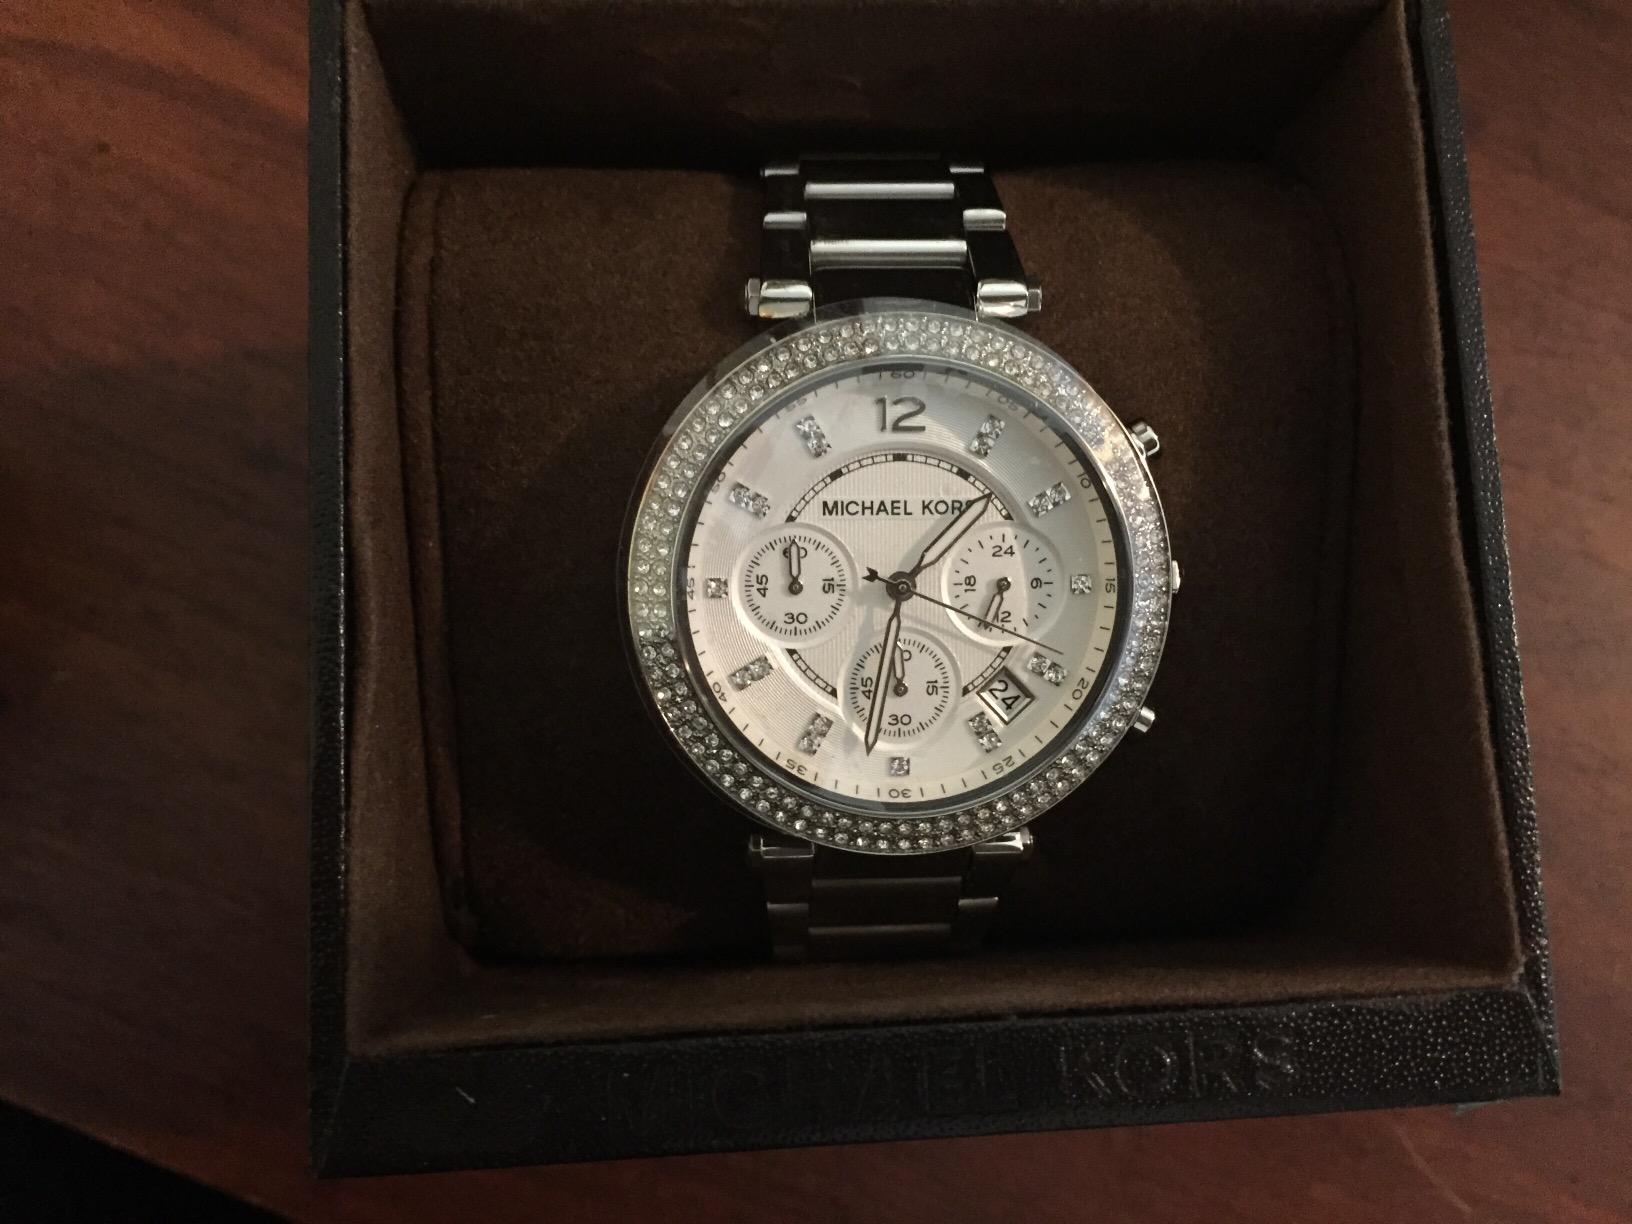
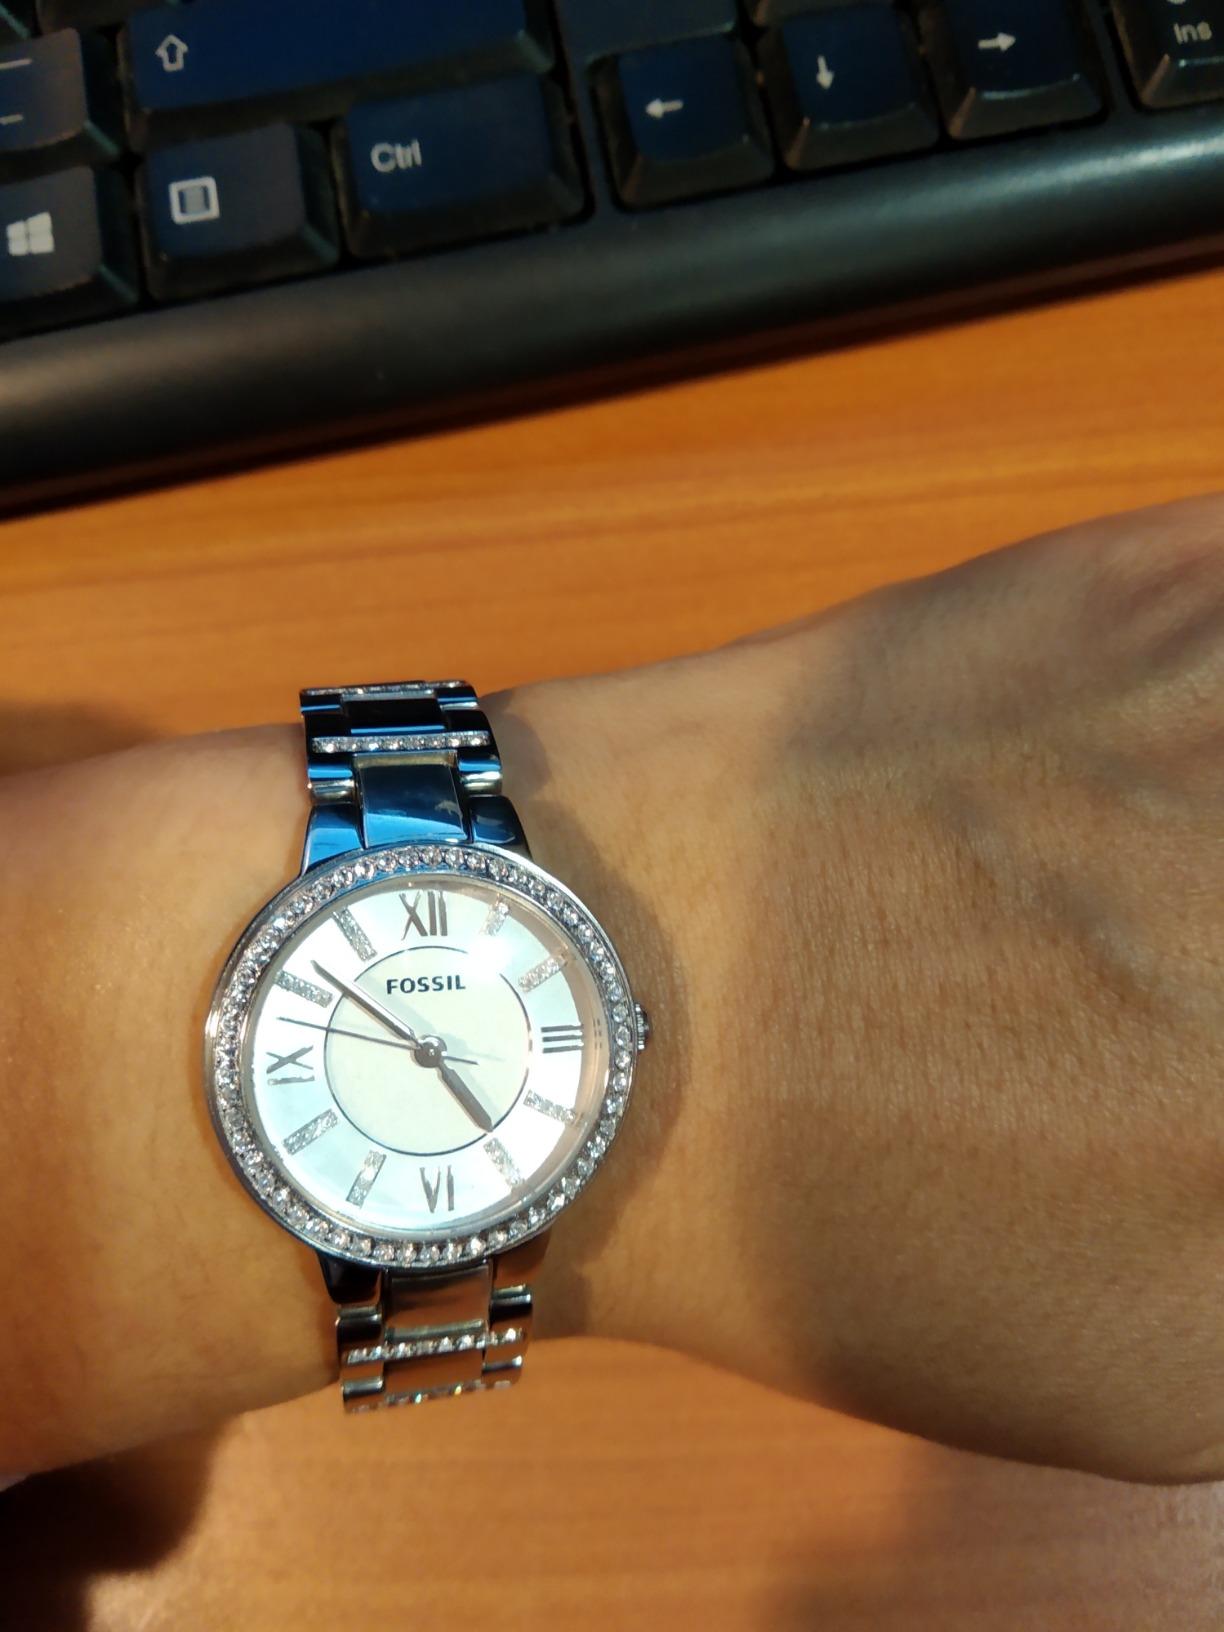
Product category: accessories_watch
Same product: no